Western Digital My Book

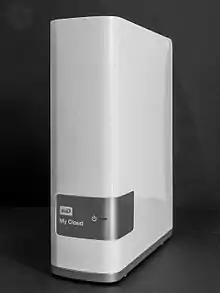
My Cloud 4 TB

In 2013, My Cloud NAS has been released by Western Digital. My Cloud uses a Mindspeed Comcerto 2000 (M86261G-12) dual-core ARM Cortex-A9 Communication Processor running at 650 MHz. The Gigabit Ethernet port is a Broadcom BCM54612E Gigabit Ethernet Transceiver. Other components include 256 MiB of Samsung K4B2G1646E DDR3 RAM and 512 KB of Winbound 25X40CL flash. The drive is a WD Red 2 TB (WD20EFRX).